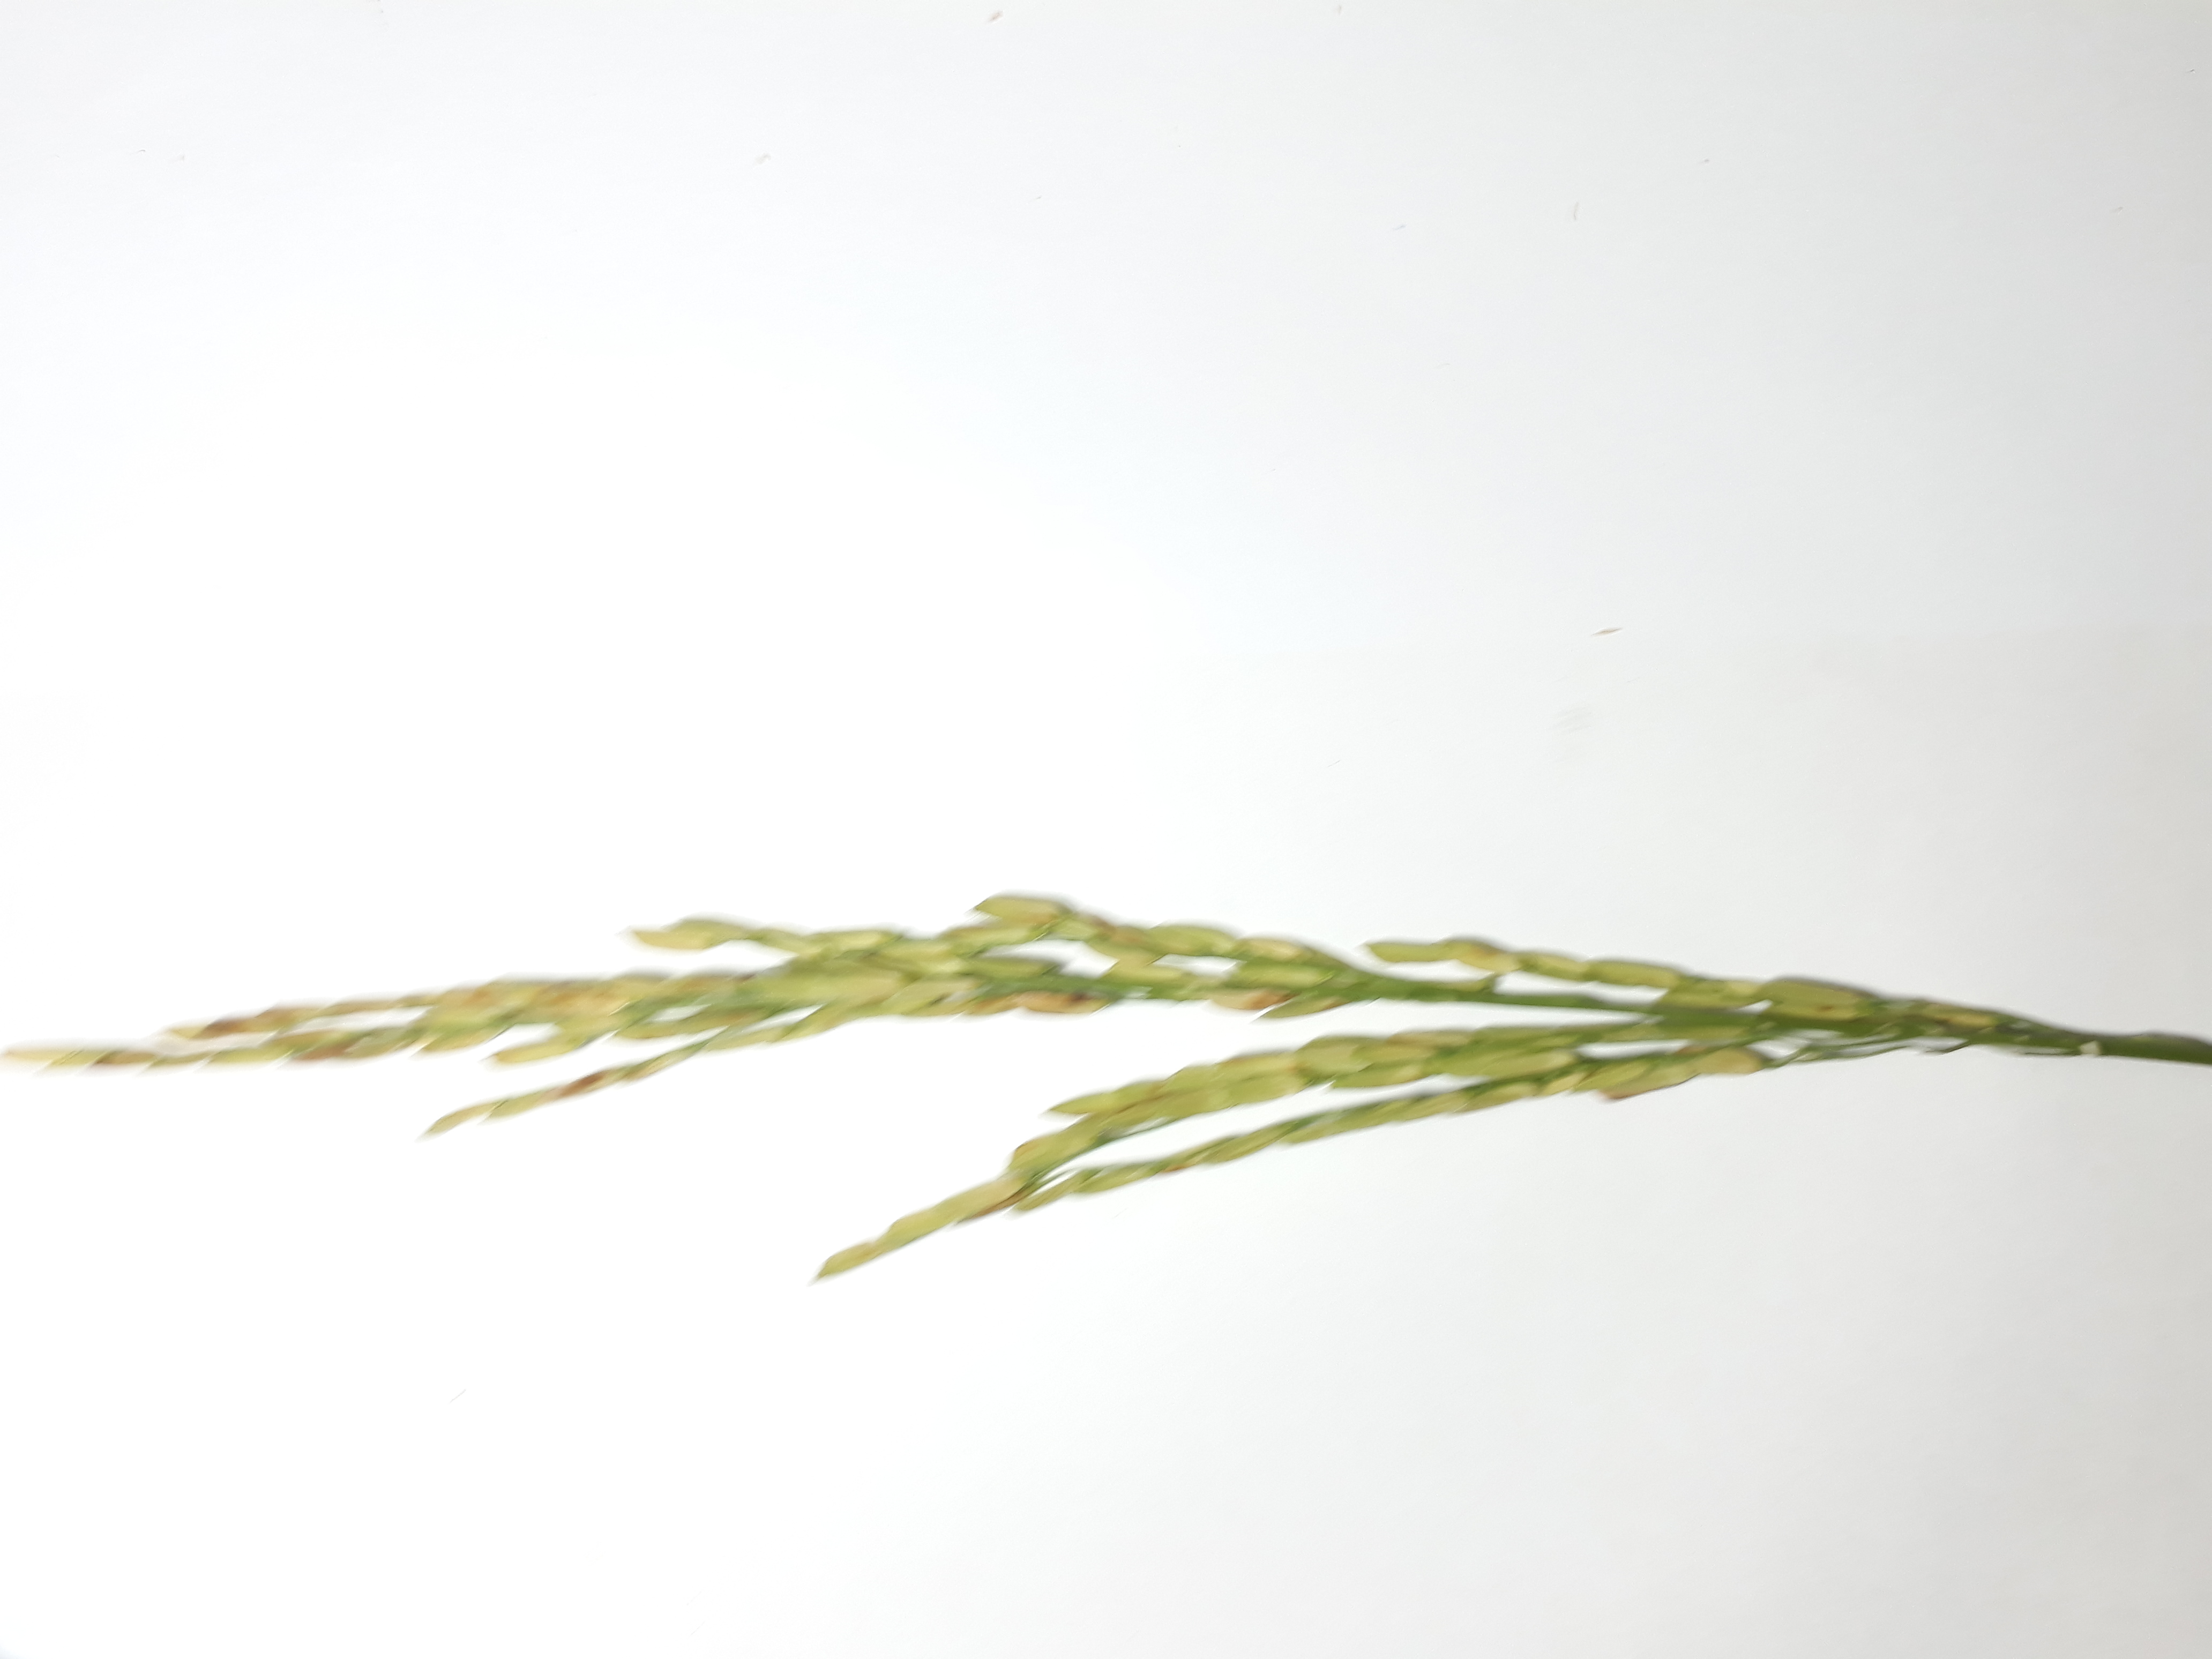
Label: Healthy